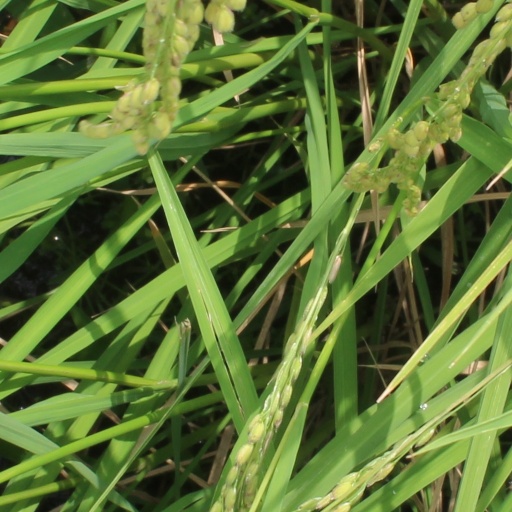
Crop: rice